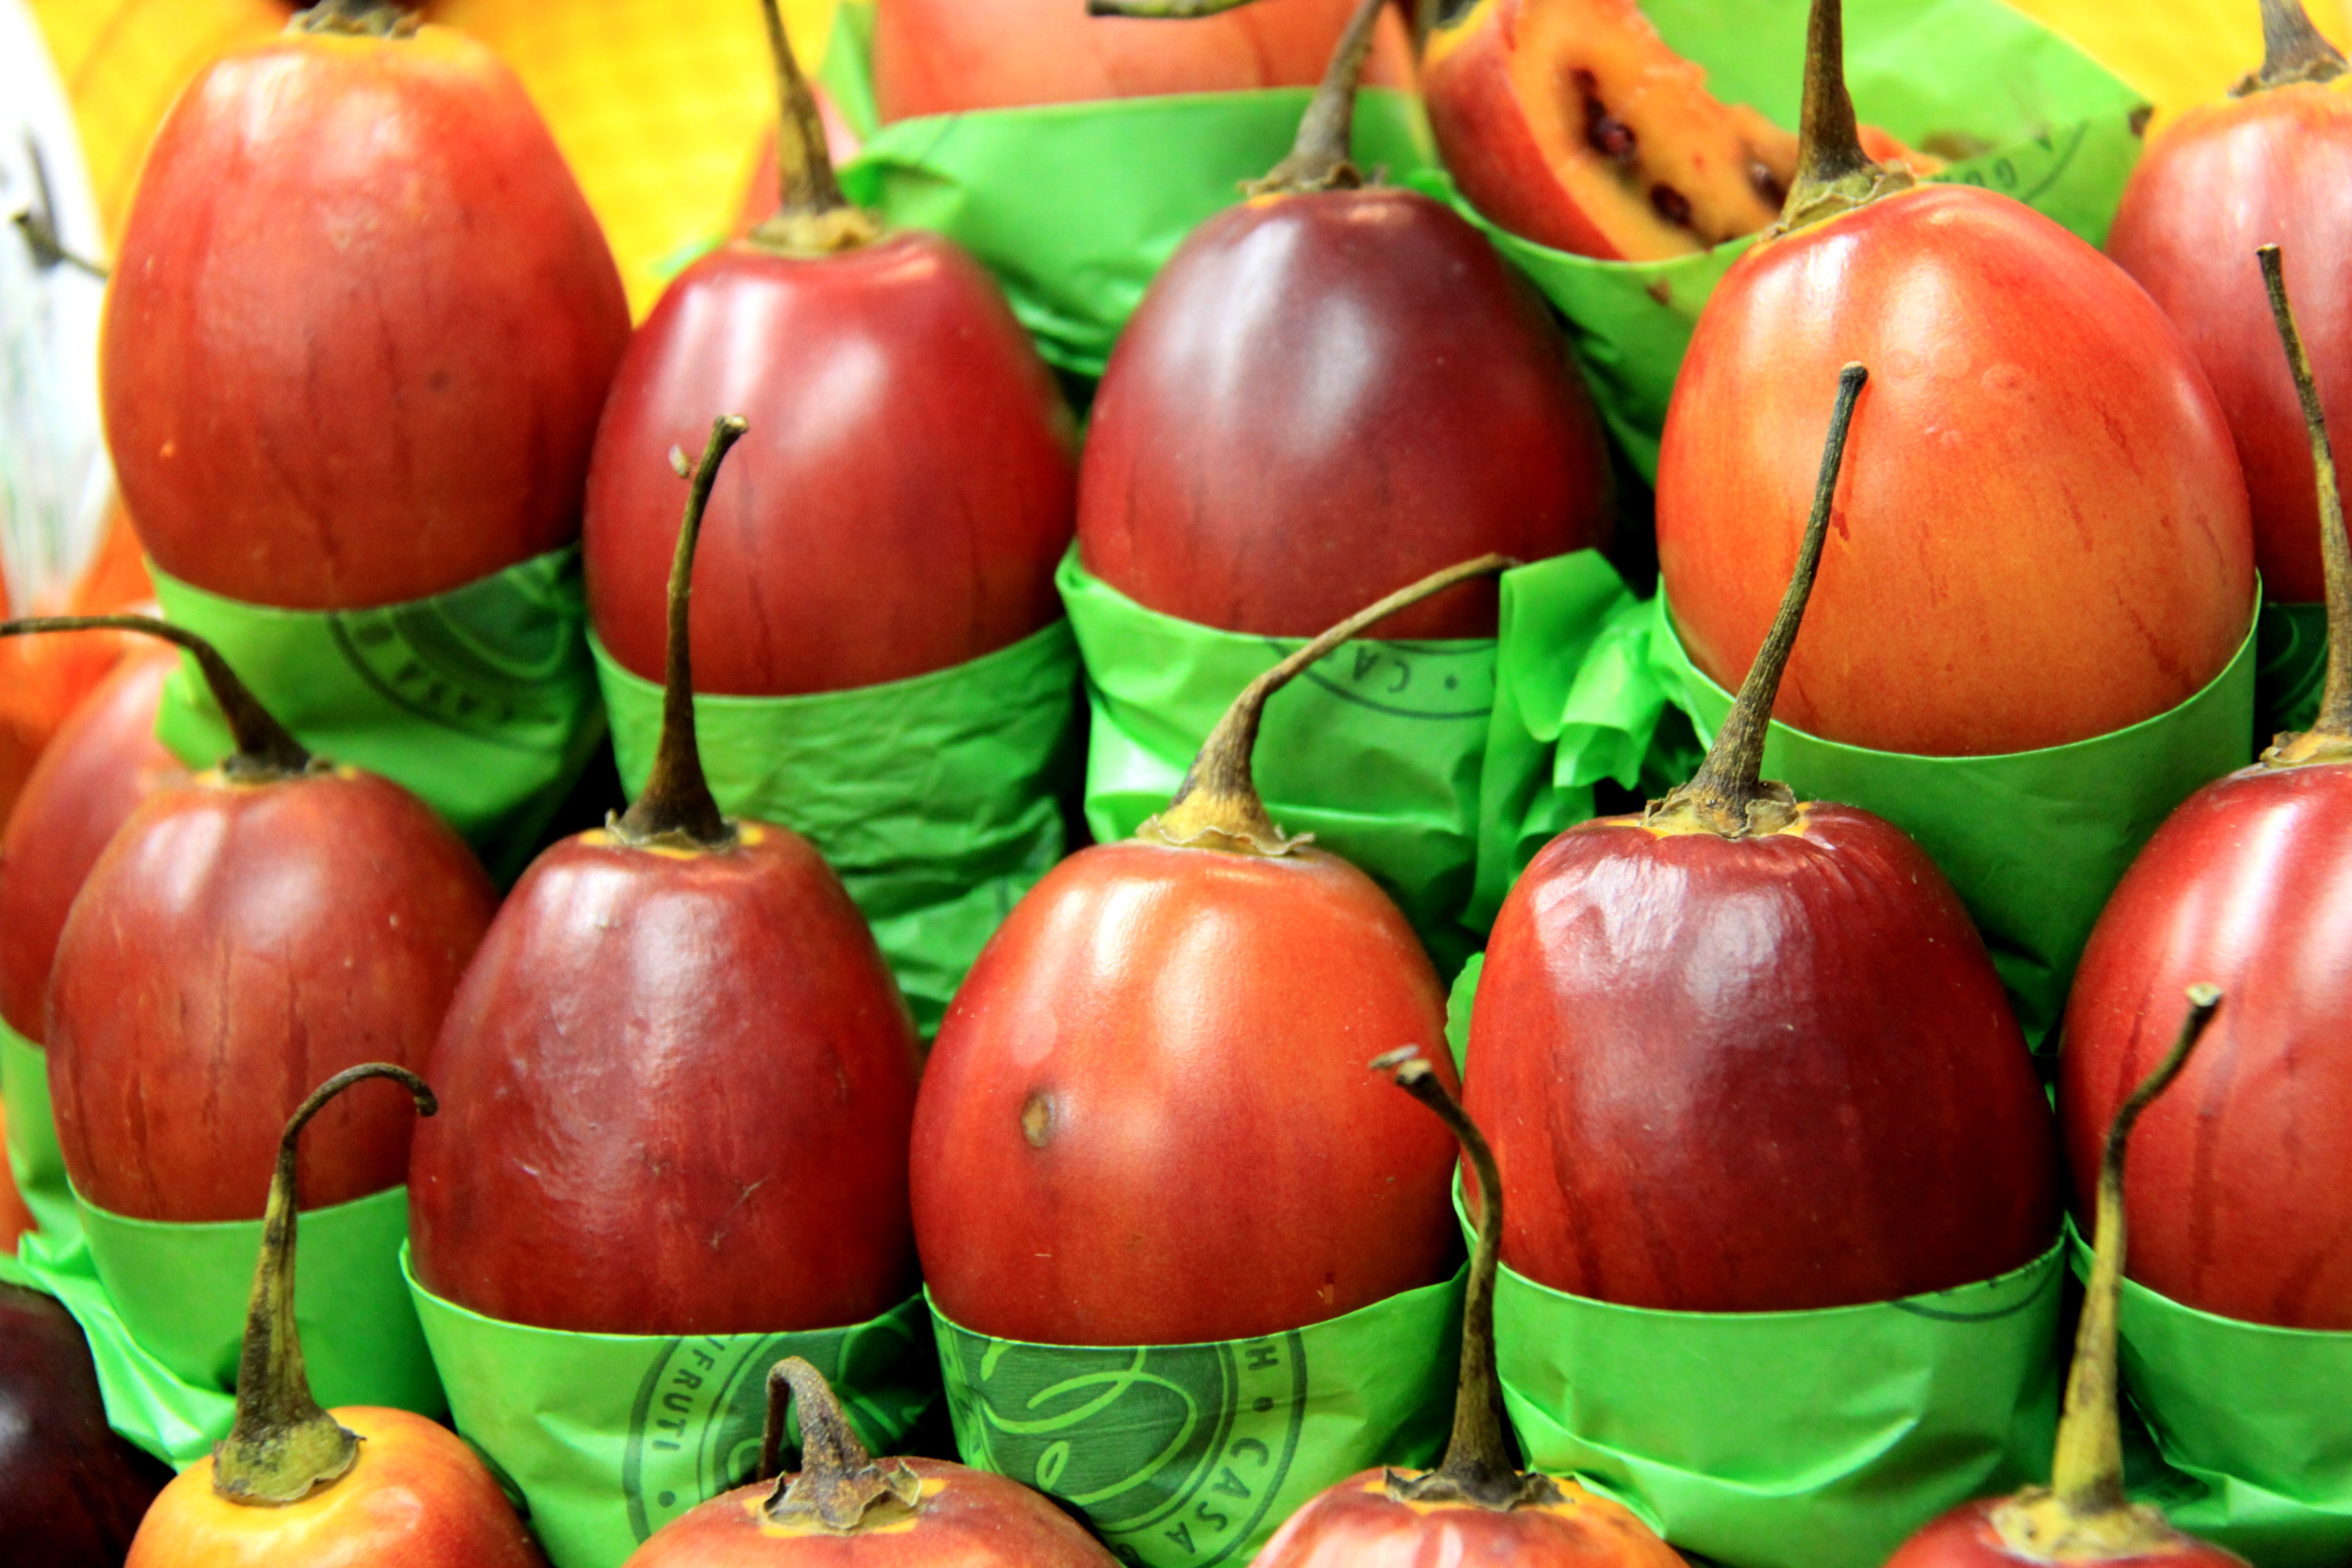
nature, plant, fruit, food, produce, vegetable, market, passion fruit, flowering plant, fruit growing, land plant